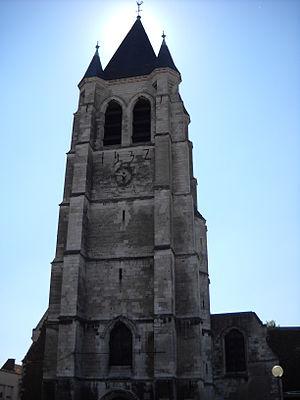
L'église Saint-Piat, à Courrières, Pas-de-Calais, fr:France.
Cet article recense une partie des monuments historiques du Pas-de-Calais, en France.
Courrières est une commune française située dans le département du Pas-de-Calais en région Hauts-de-France.